Adoration of the Magi

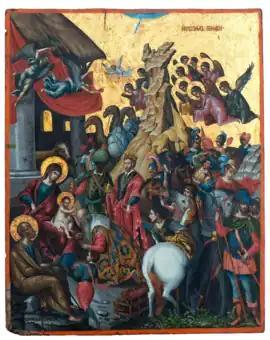
"Adoration of the Kings" by Michael Damaskinos circa 1591

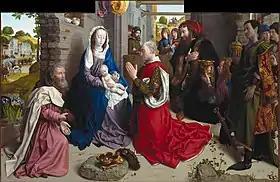
Hugo van der Goes, Monforte Altarpiece,

In the earliest depictions, the Magi are shown wearing Persian dress of trousers and Phrygian caps, usually in profile, advancing in step with their gifts held out before them. These images adapt Late Antique poses for barbarians submitting to an Emperor, and presenting golden wreaths, and indeed relate to images of tribute-bearers from various Mediterranean and ancient Near Eastern cultures going back many centuries. The earliest are from catacomb paintings and sarcophagus reliefs of the 4th century. Crowns are first seen in the 10th century, mostly in the West, where their dress had by that time lost any Oriental flavour in most cases.